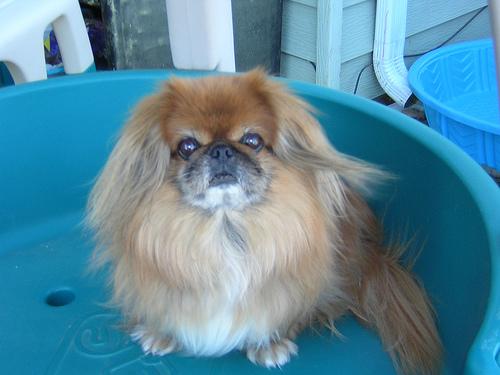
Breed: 480-n000125-Pekinese